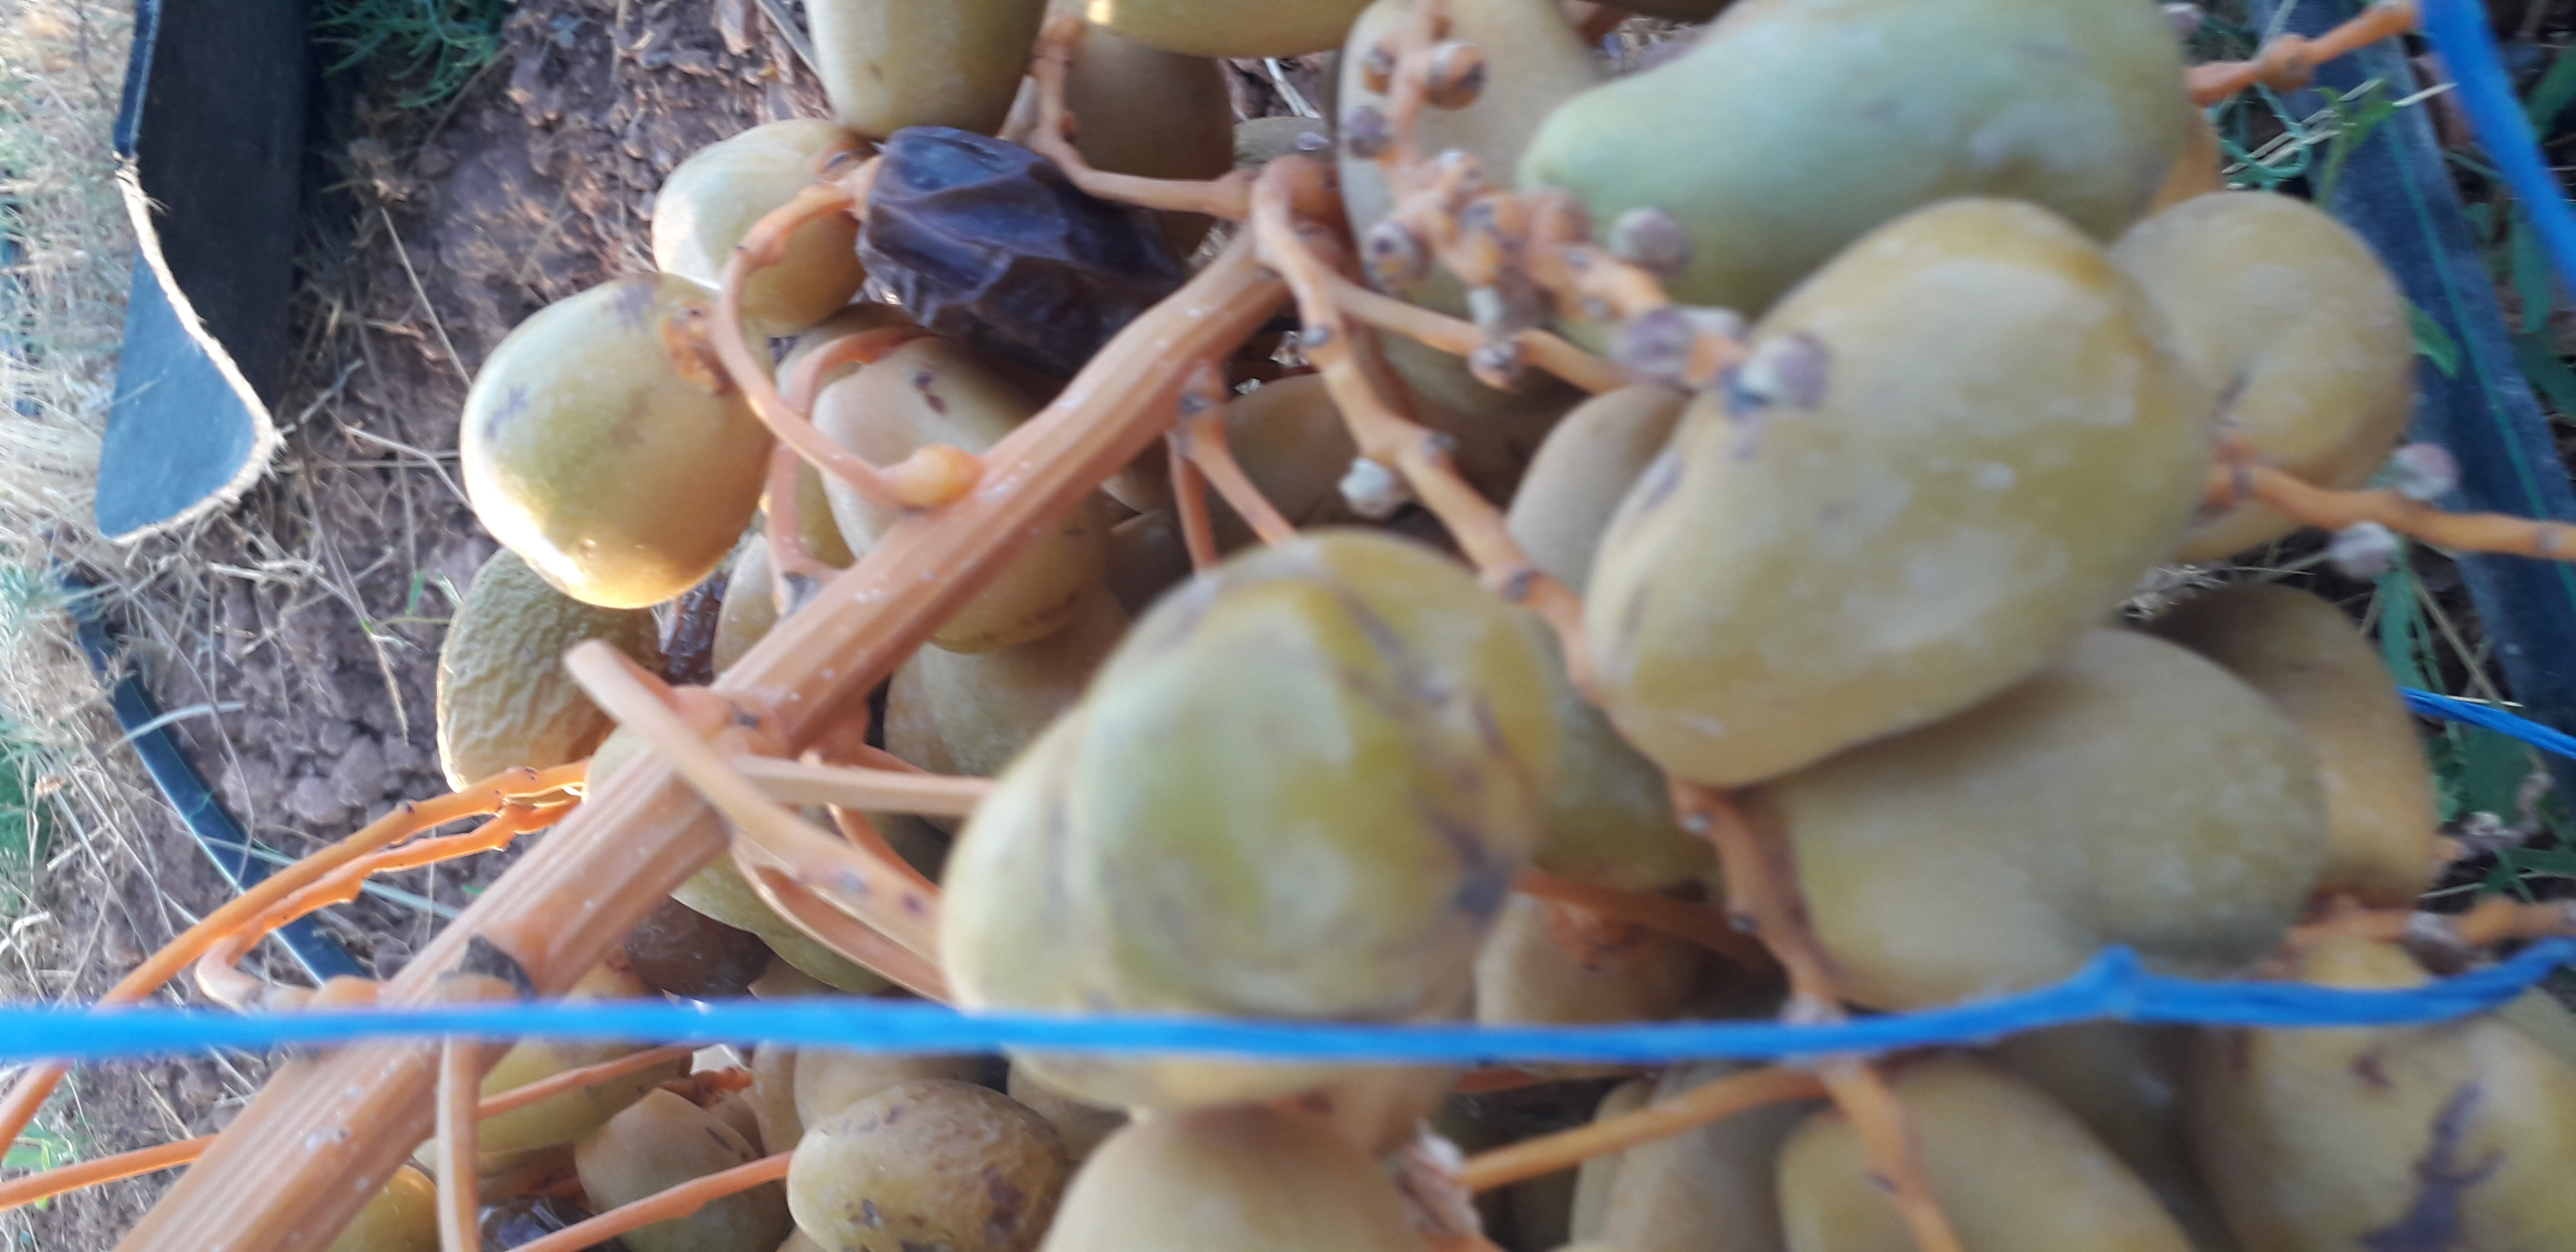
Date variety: Boufagous